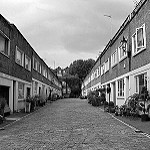
Label: B & W